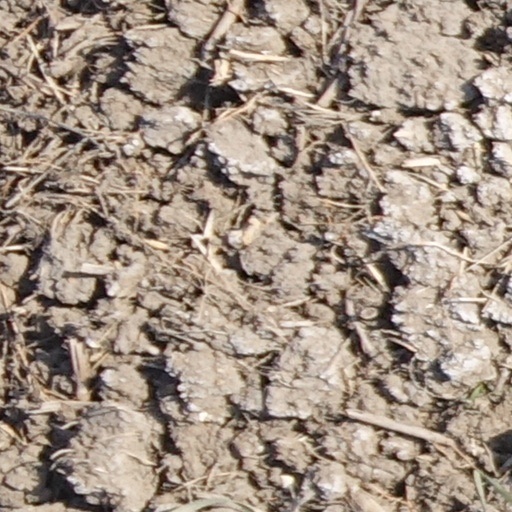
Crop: wheat